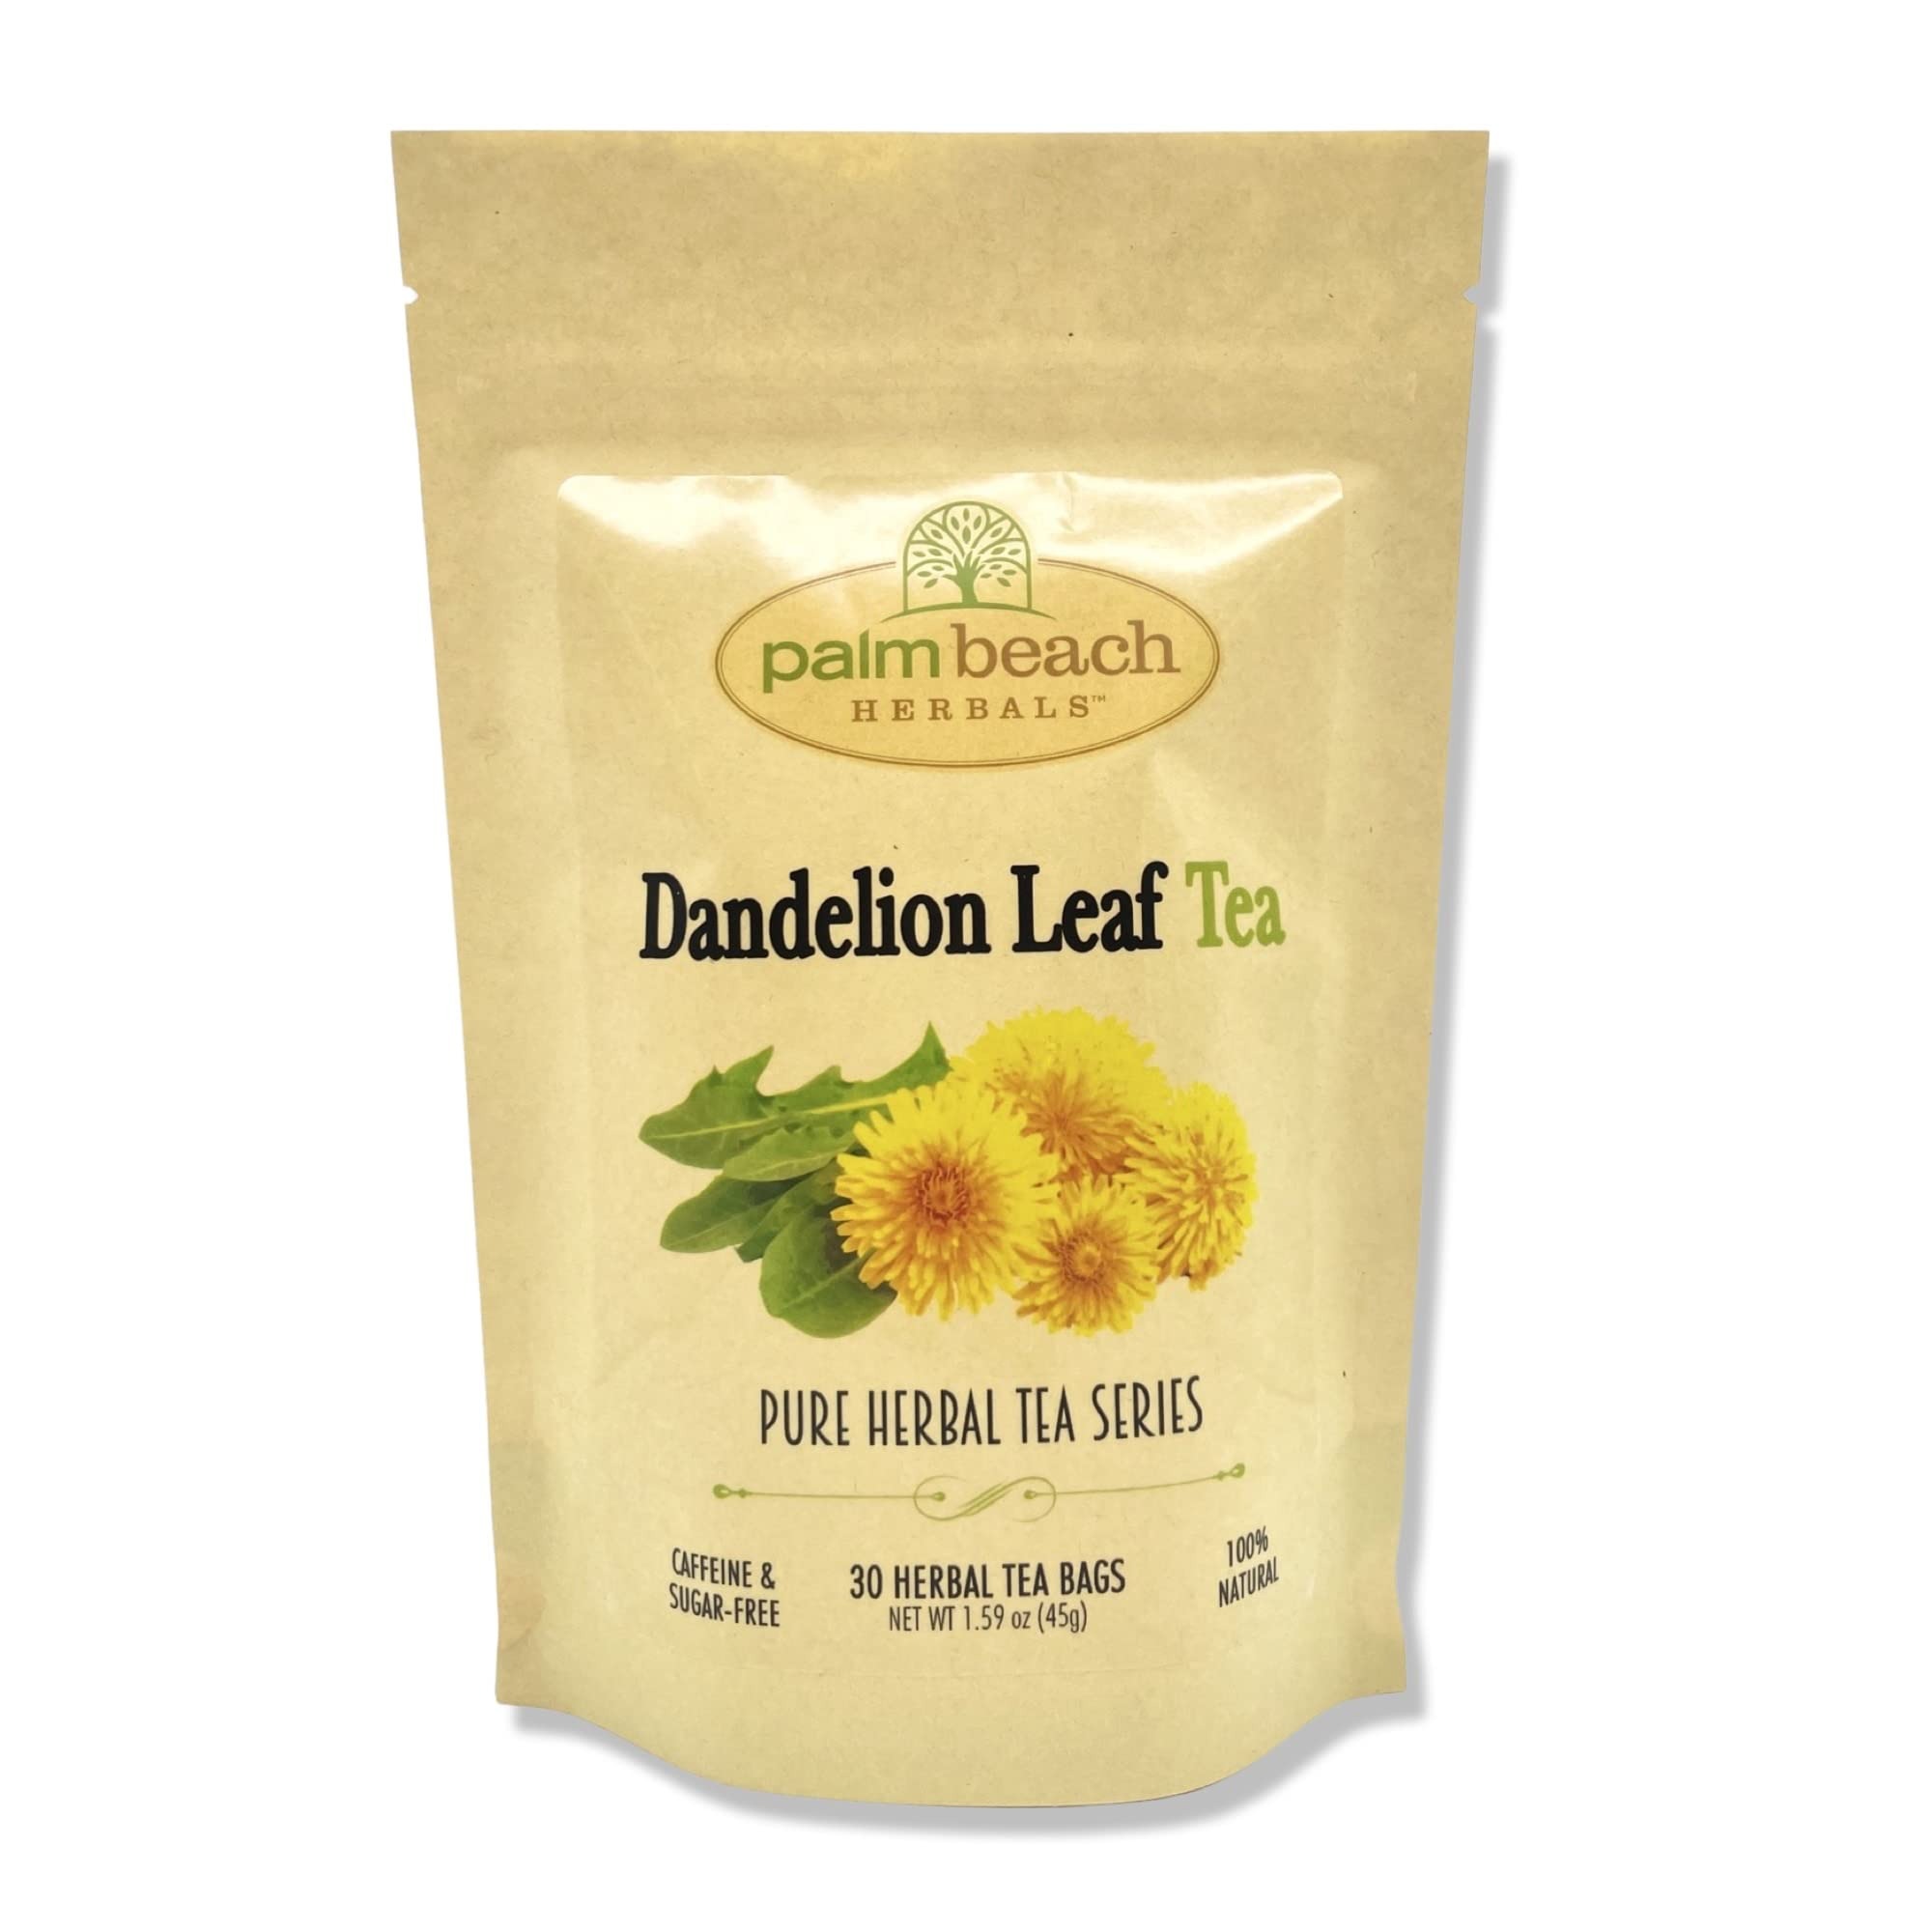
Item Name: Palm Beach Medicinal Herbs - Dandelion Leaf Tea - Pure Herbal Tea Series, 30ct
Bullet Point 1: Palm Beach Herbal Tea Company is now Palm Beach Herbals!
Bullet Point 2: NEW BRAND, SAME GREAT TEA
Bullet Point 3: (You may receive either packaging while we transition)
Bullet Point 4: 100% Natural | Caffeine & Sugar-Free
Bullet Point 5: Single Ingredient | No Fillers | Pure & Simple Tea
Bullet Point 6: Package contains 30 tea bags (1.5g each, 45g total)
Bullet Point 7: At Palm Beach Herbals, we are devoted to sharing our passion for natural health.
Bullet Point 8: Explore our selection of herbal teas and start your journey to a naturally healthy lifestyle!
Product Description: 100% Natural, Sugar-free, and Caffeine-free. 30ct package (1.5g each, 45g total). CAUTION: Please seek the advice of a healthcare provider before using this or any other herbal product, especially if you are pregnant, breastfeeding, or have any health conditions. Some herbal products may affect certain medications.
Value: 30.0
Unit: Count

Price: 14.95